Atlanta Hawks

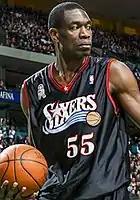
Dikembe Mutombo (shown in 2001) was the face of the Hawks during the mid to late 90s

In 1982, the franchise acquired superstar Dominique Wilkins (a University of Georgia alumnus) and promoted Mike Fratello to head coach a year later. Due to sagging attendance, 12 home games during the 1984–85 season were played at the Lakefront Arena in New Orleans, Louisiana. The New Orleans games were paid for by Barry Mendelson for $1.2 million with the Hawks going 6–6 in Louisiana. Wilkins won the Slam Dunk Contest in 1985 and 1990, engaging in an iconic rivalry with Michael Jordan. Spud Webb won the Slam Dunk Contest and Fratello won the Coach of the Year Award in 1986.